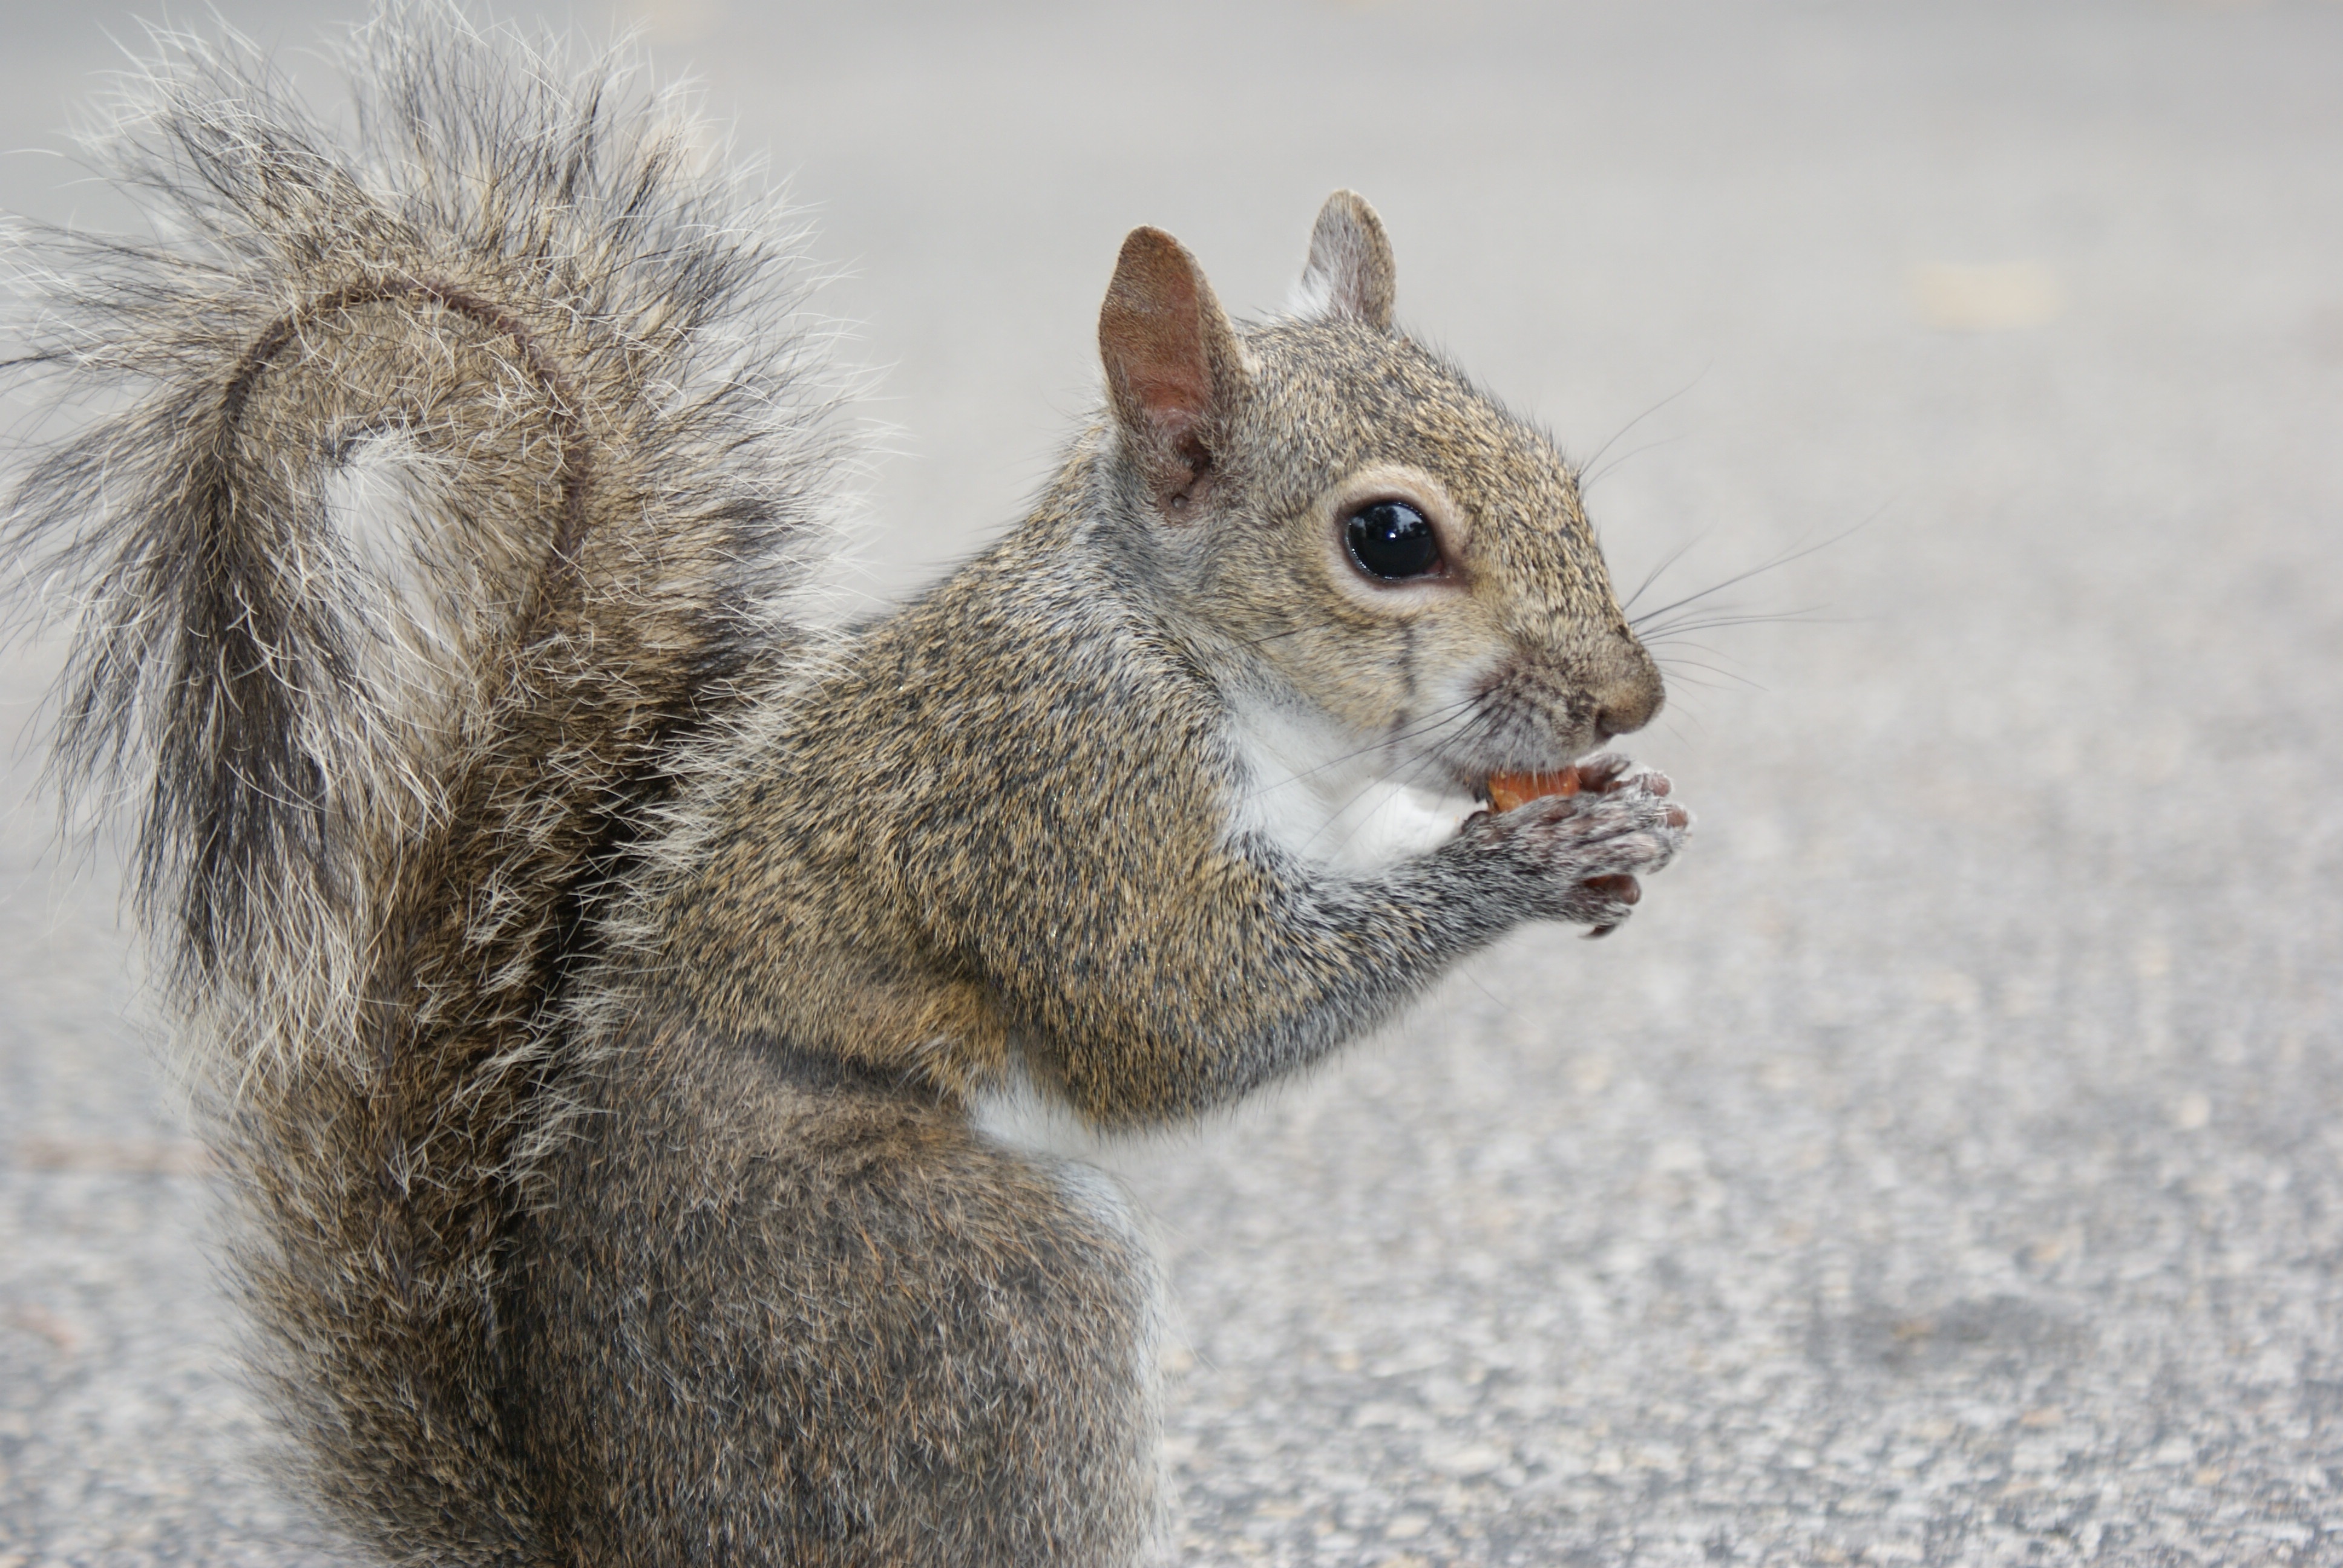
nature, animal, wildlife, fluffy, natural, brown, mammal, squirrel, nut, rodent, fauna, acorn, whiskers, vertebrate, chipmunk, sales, fox squirrel